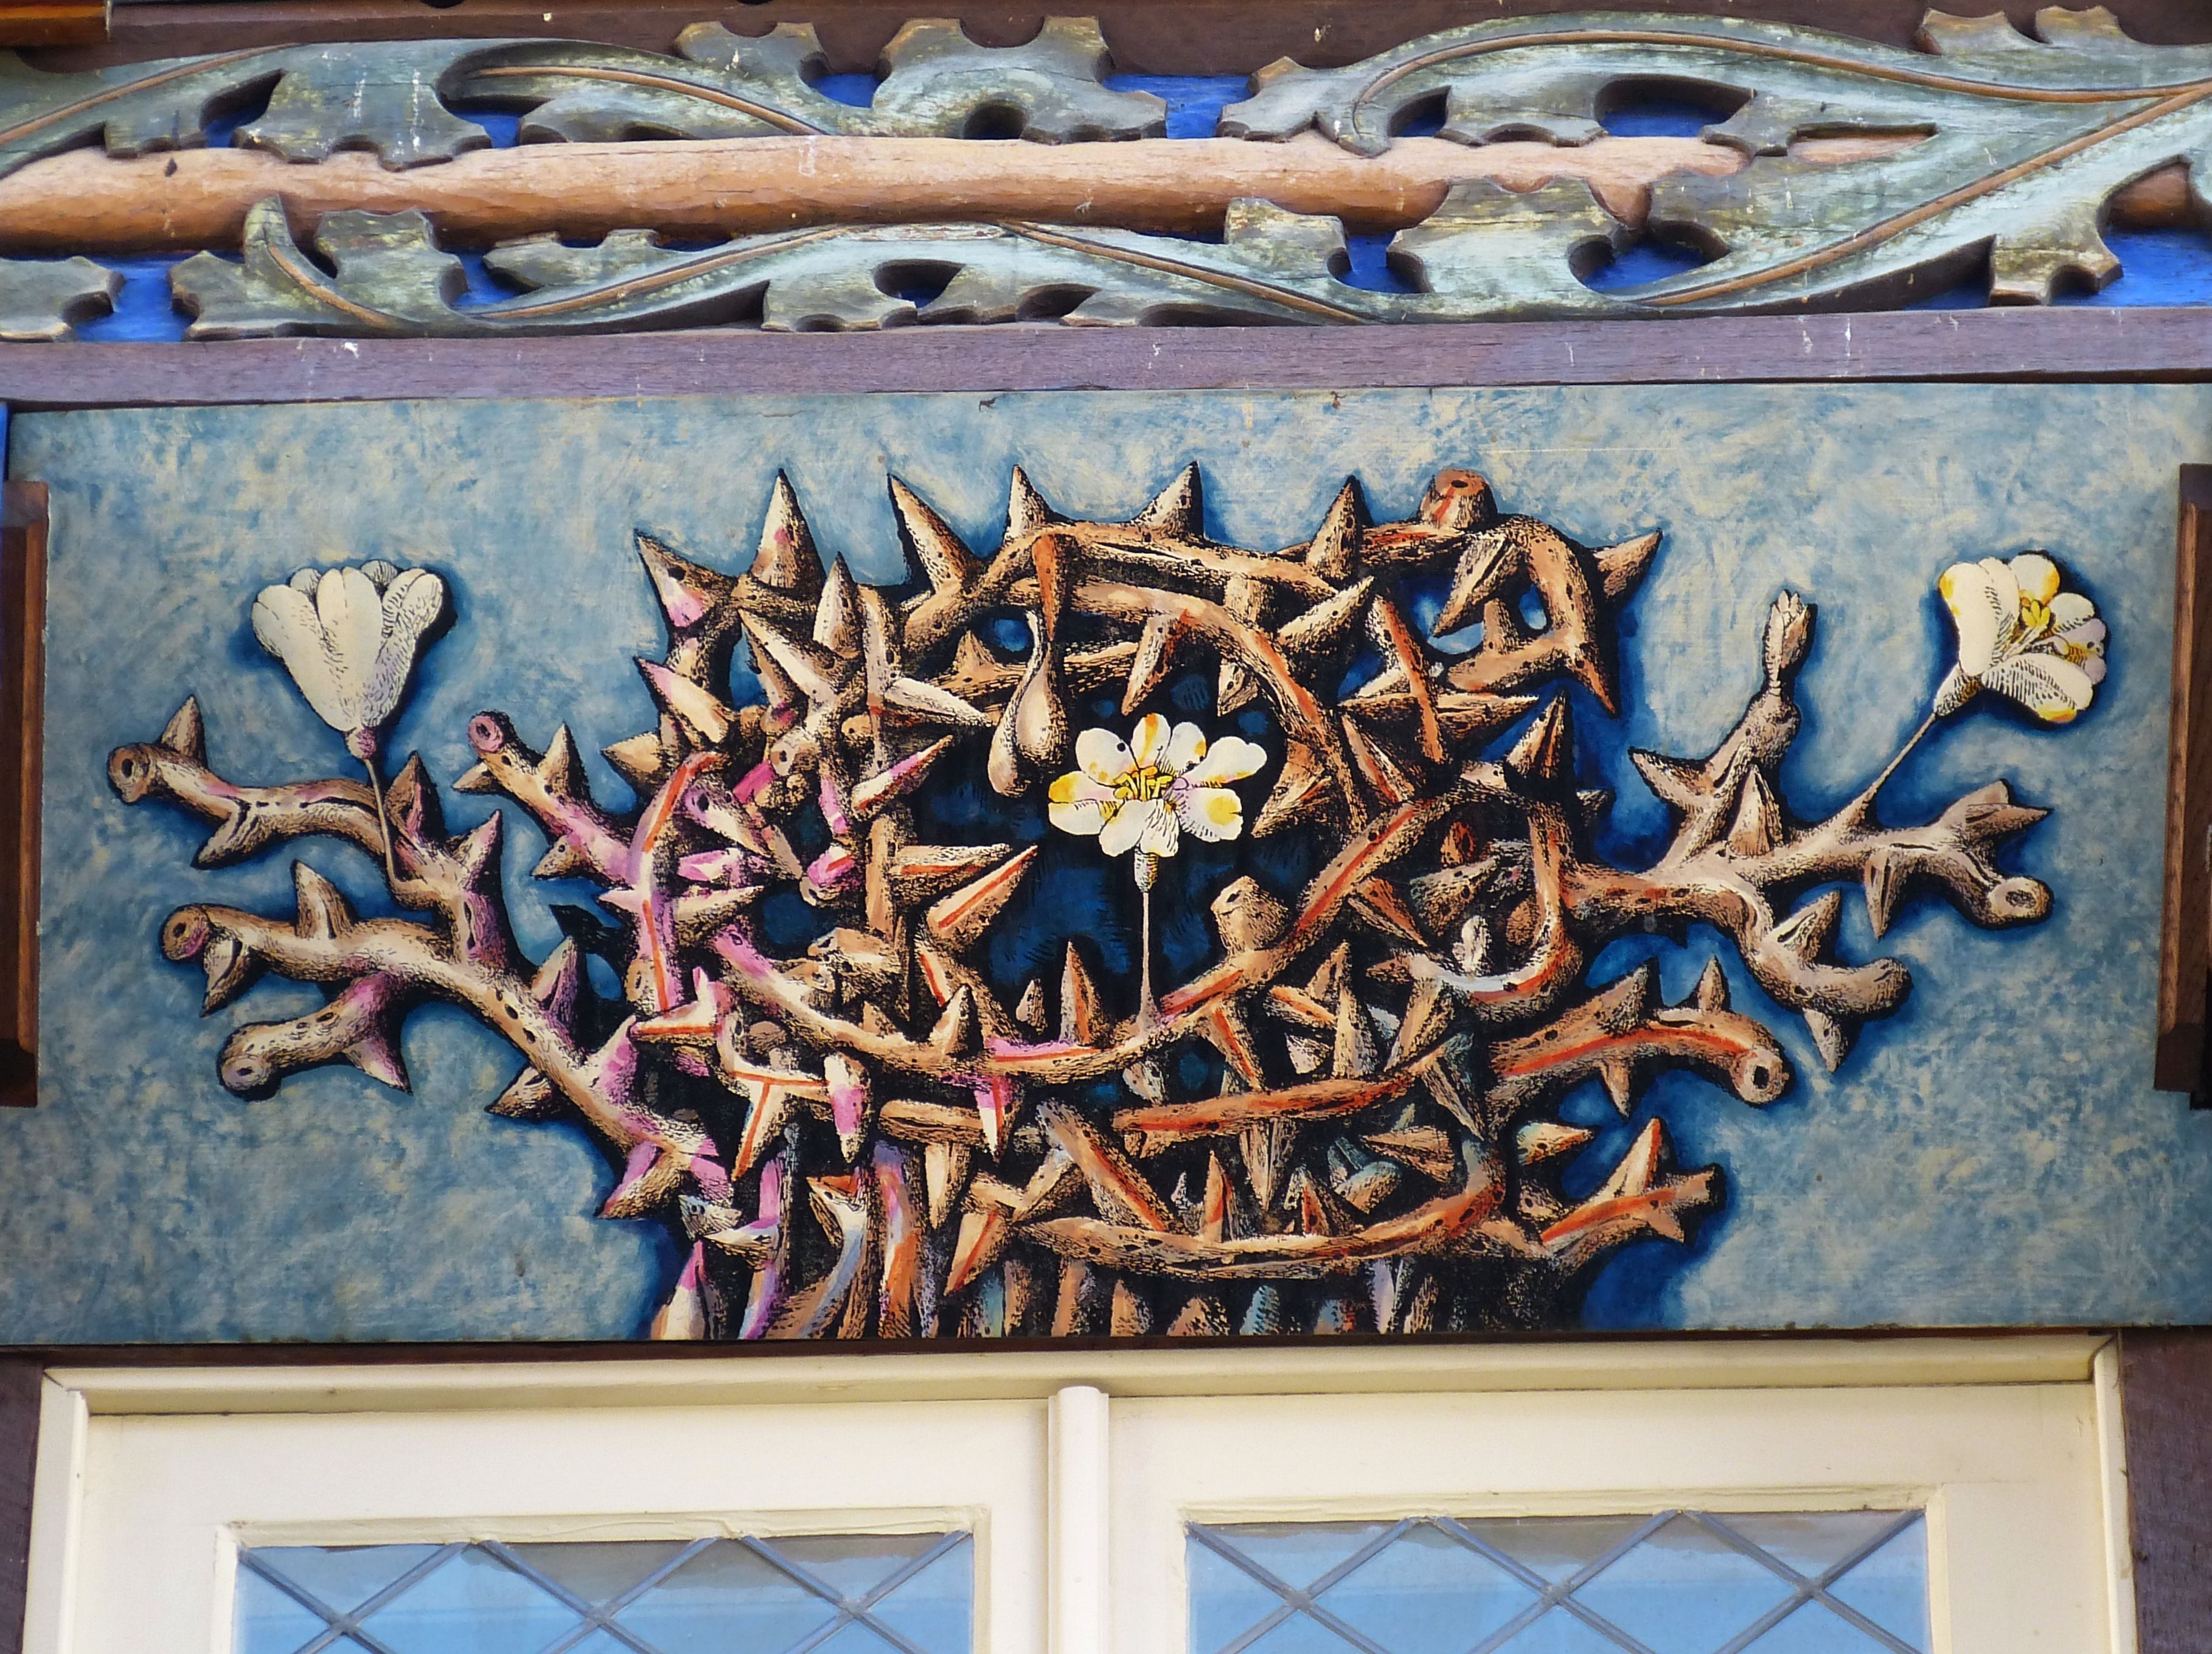
blossom, wood, flower, bloom, building, home, facade, blue, painting, old town, art, thorns, mural, passion, image, carving, relief, historically, crown of thorns, lower saxony, fachwerkhaus, truss, hildesheim germany